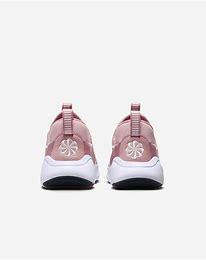
Brand: Nike
Model: Flex Plus